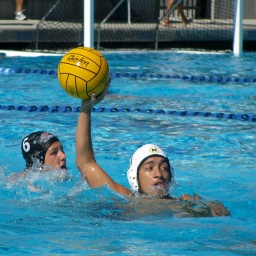
Menlo School boys water polo. Photo by Brenda Avery.